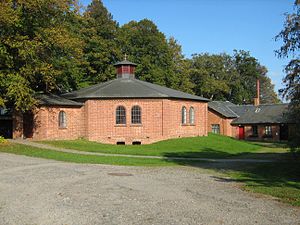
Fredede bygninger i Vordingborg Kommune
Denne liste over fredede bygninger i Vordingborg Kommune viser alle fredede bygninger i Vordingborg Kommune, bortset fra kirker. Listen bygger på data fra Kulturarvsstyrelsen.